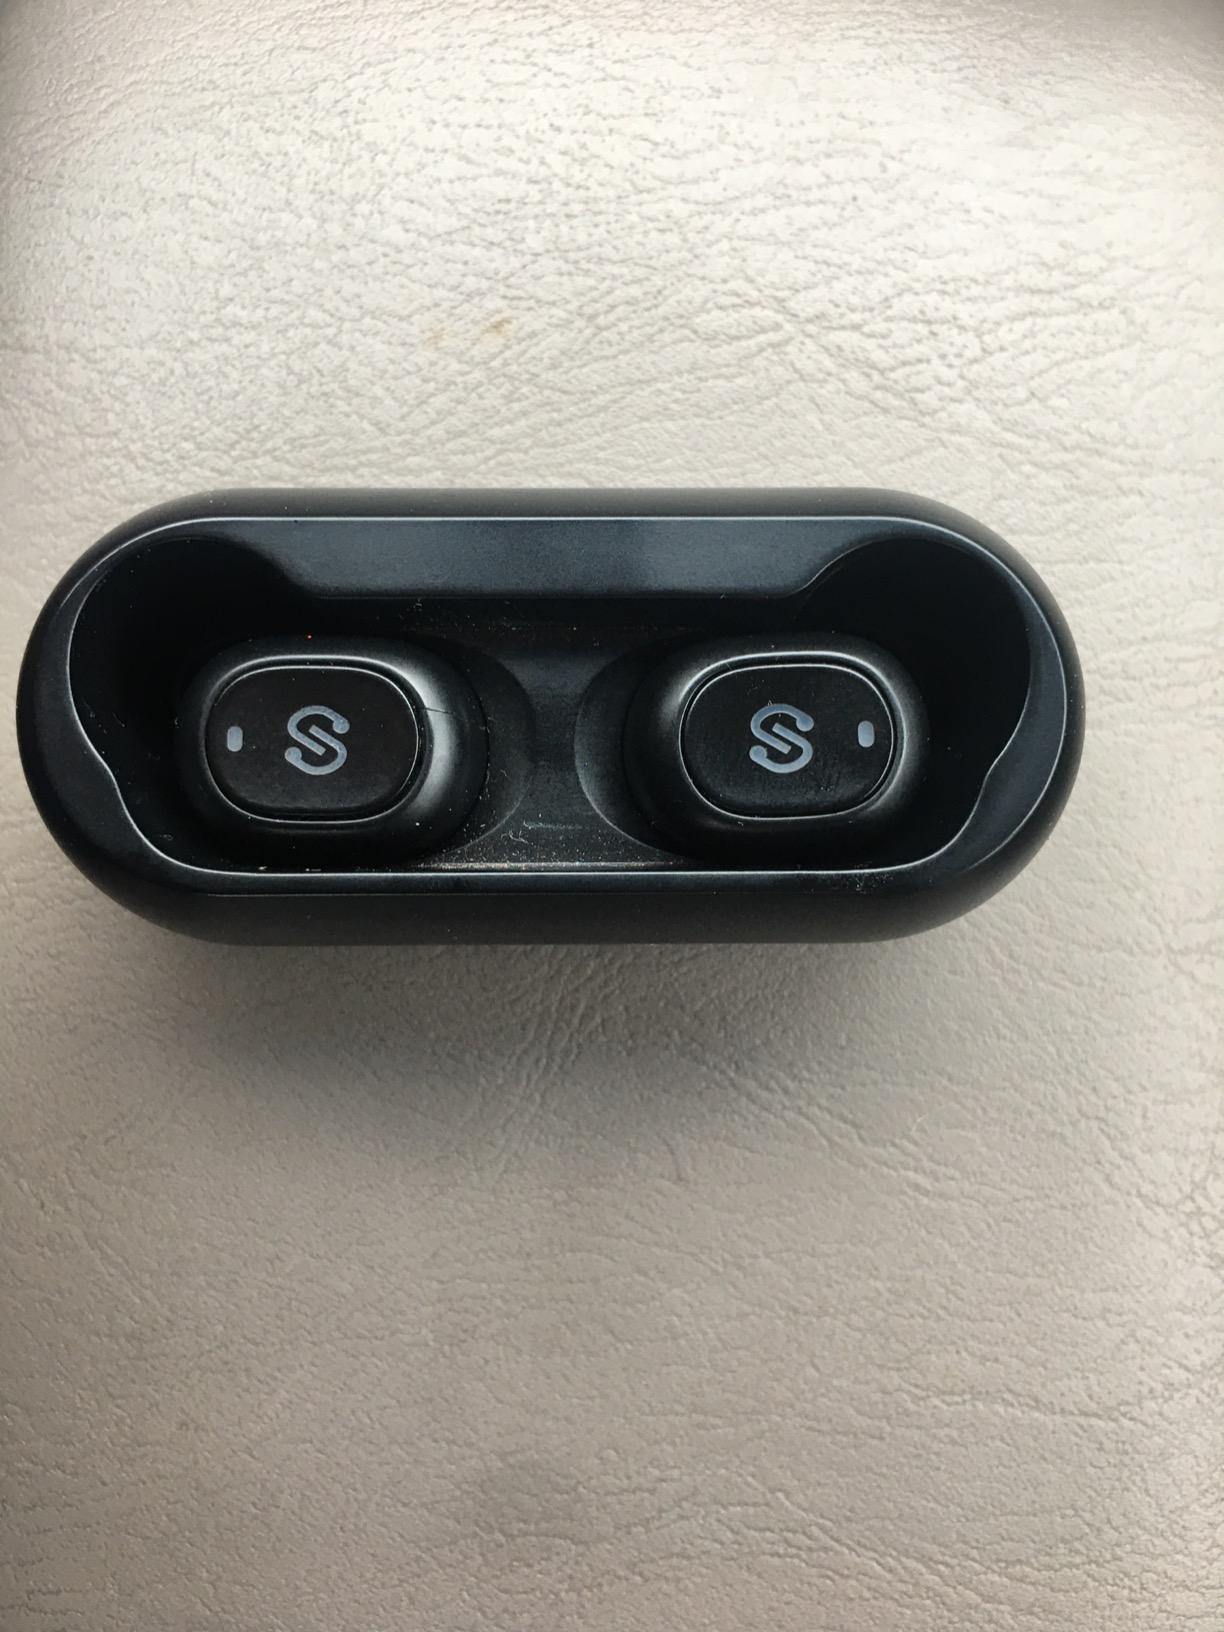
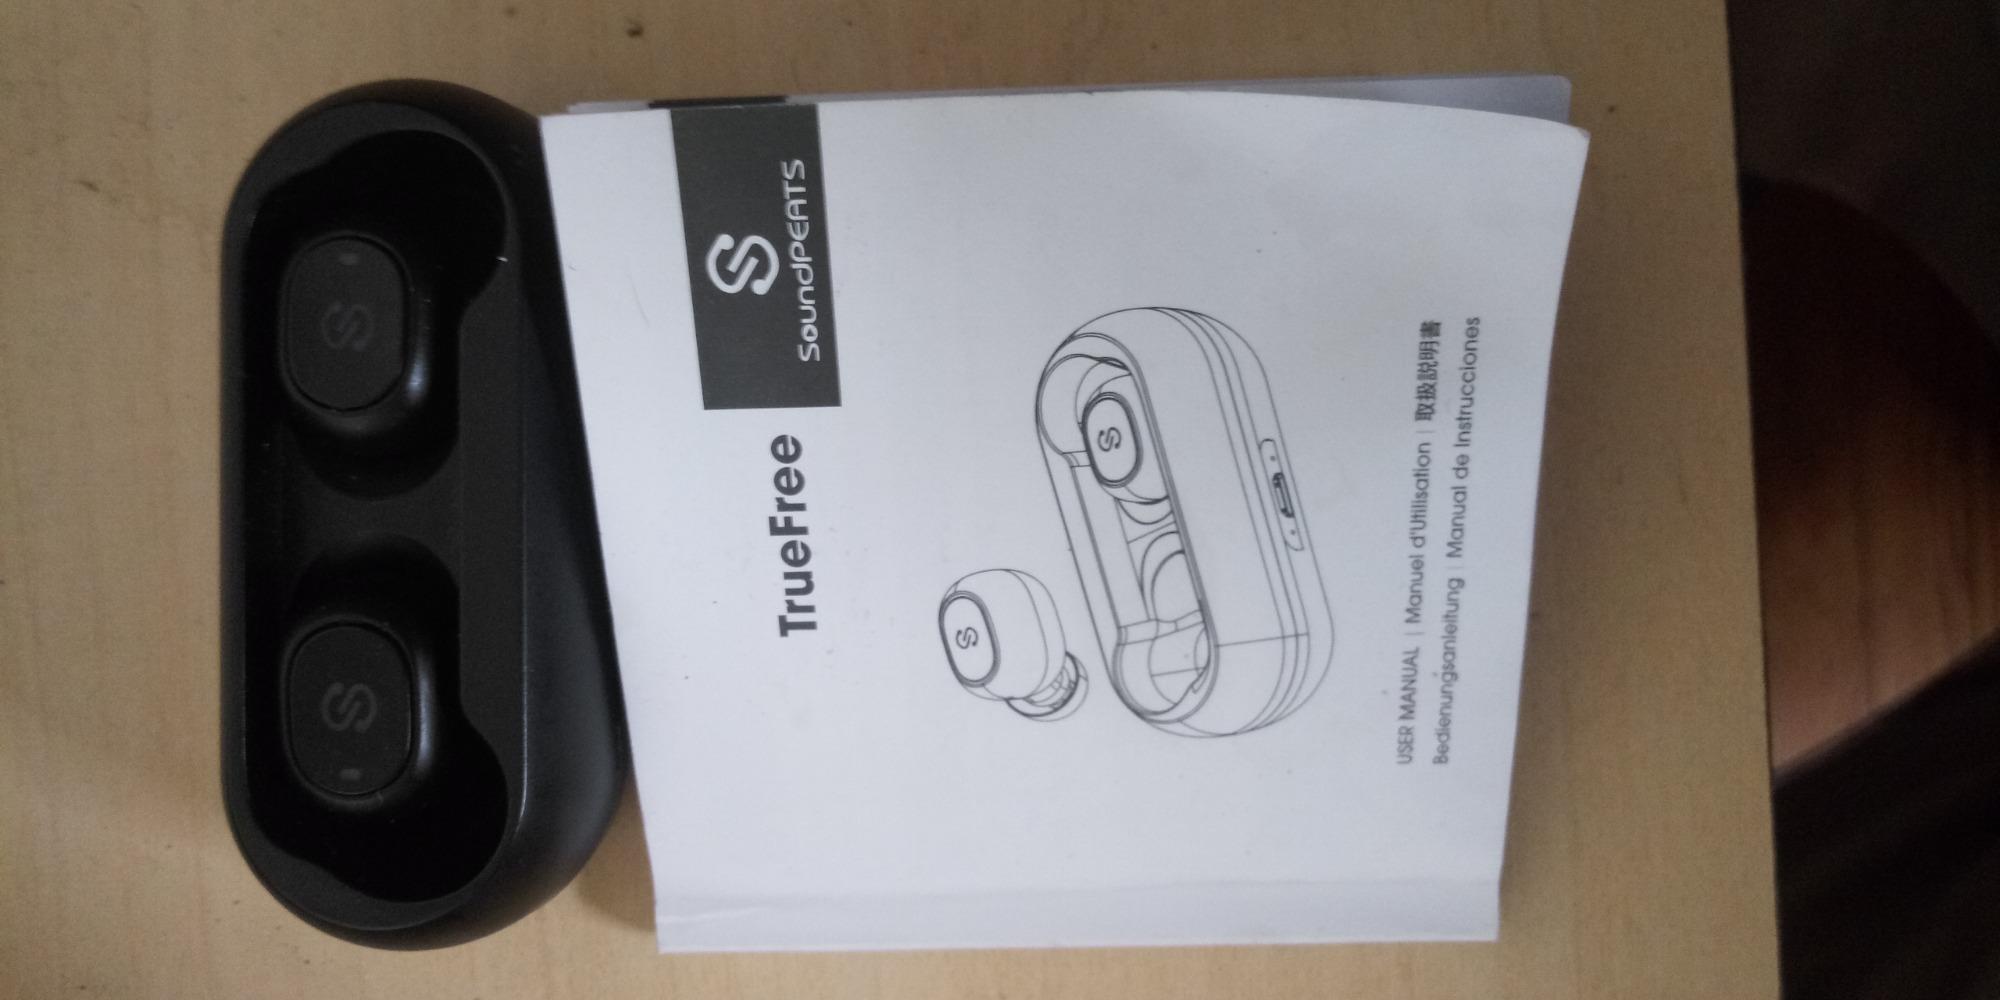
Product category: earbuds
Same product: yes